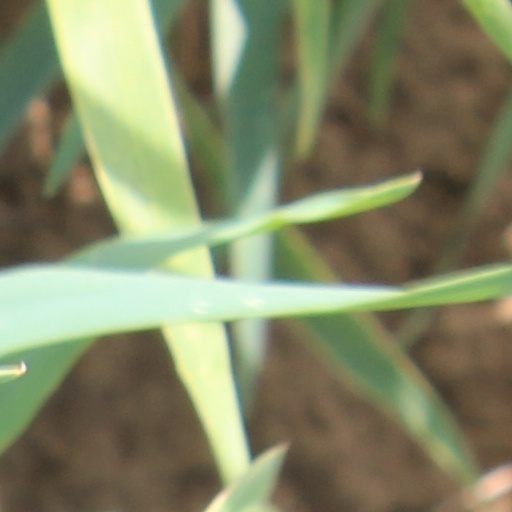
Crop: wheat